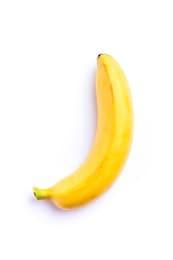
Label: banana